Meadow River Lumber Company 1

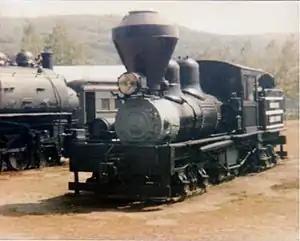
Meadow River Lumber Company #1 on display at Steamtown USA, Bellows Falls, VT, C. 1974

Meadow River Lumber Company No. 1 is a Shay locomotive at Steamtown National Historic Site, in Scranton, Pennsylvania. This 2-truck Shay was built by Lima Locomotive Works in May 1910. This type of locomotive was used primarily by lumber and mining companies. Some were used by other industries and on short lines. This is one of 77 Shay locomotives preserved in the United States.